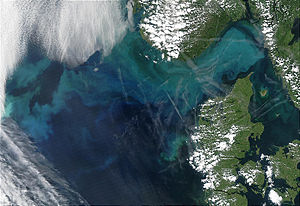
Kondensationskerne / Planteplanktonets rolle
Planteplankton blomstrer i Nordsøen og Skagerrak - NASA
Kondensationskerner er små partikler som vanddamp kan kondensere på. Vanddamp kondenserer meget lettere, når man har kondensationskerner i atmosfæren. Uden kondensationkerner kan vanddamp, som bliver underkølet til under 0°C, kondensere til små vanddråber, og i temperaturer over frysepunktet må luften overmættes til omkring 400 %, før dråber bliver dannet. For at få dannet skyer og nedbør så hurtigt, som de opstår i atmosfæren, må man altså have kondensationskerner.